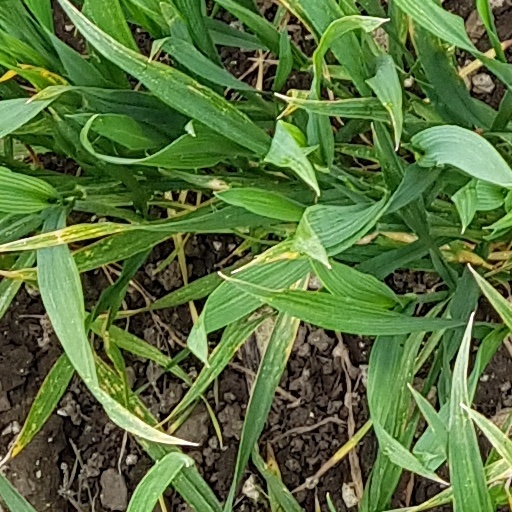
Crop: wheat